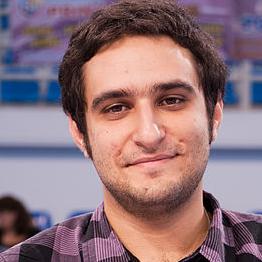
Age: 24